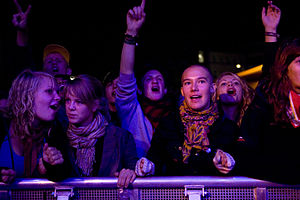
Aarhus Festuge
Publikum ved Verdensscenen, 2007
Publikum ved ""Verdensscenen under Aarhus Festuge
Aarhus Festuge er en af Nordeuropas største og mest ansete kunst- og kulturfestivaler med et program, der tæller rytmisk og klassisk musik, teater, film, ny teknologi, mad, børnekultur, arkitektur og design. Festugen strækker sig over ti dage og starter altid den sidste fredag i august med en officiel gallaåbning, hvor Hendes Majestæt Dronning Margrethe II har tradition for at deltage og erklære Festugen for åben.